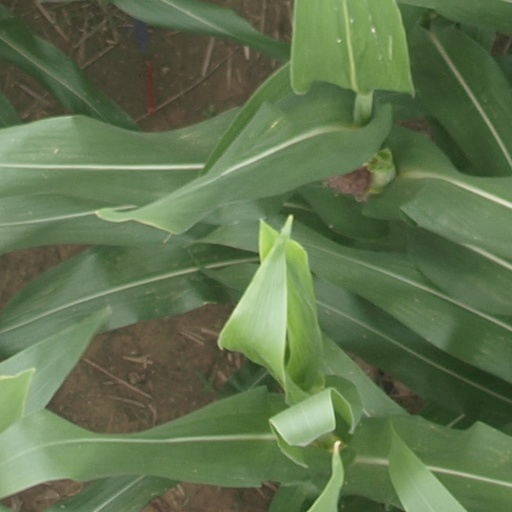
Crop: maize; corn